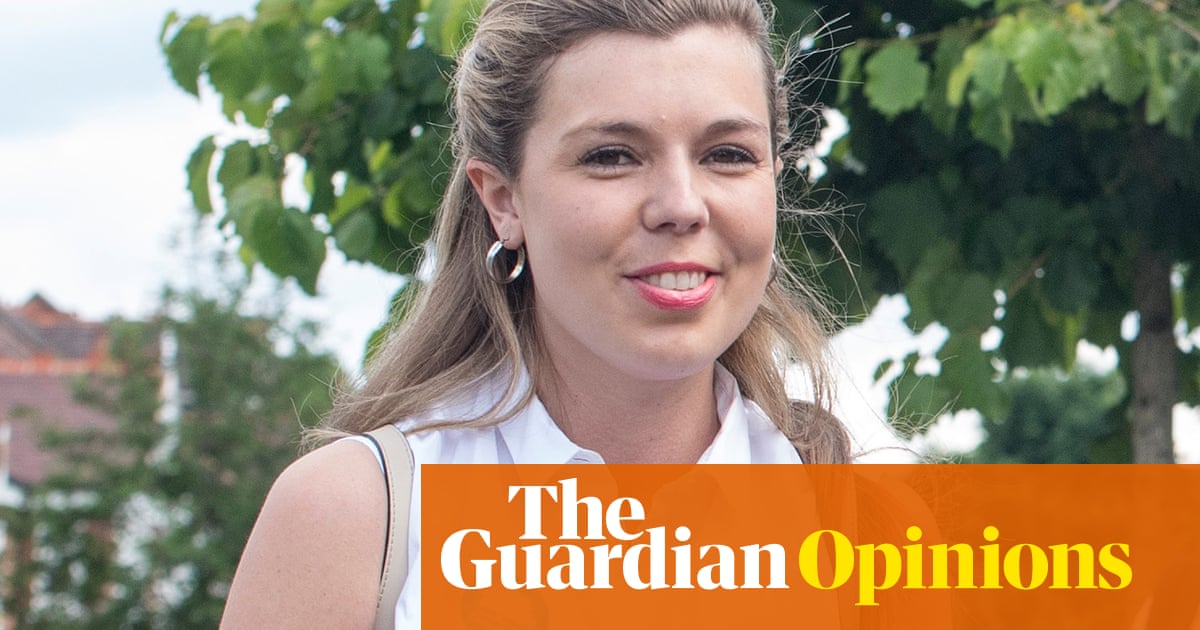
Gender: women